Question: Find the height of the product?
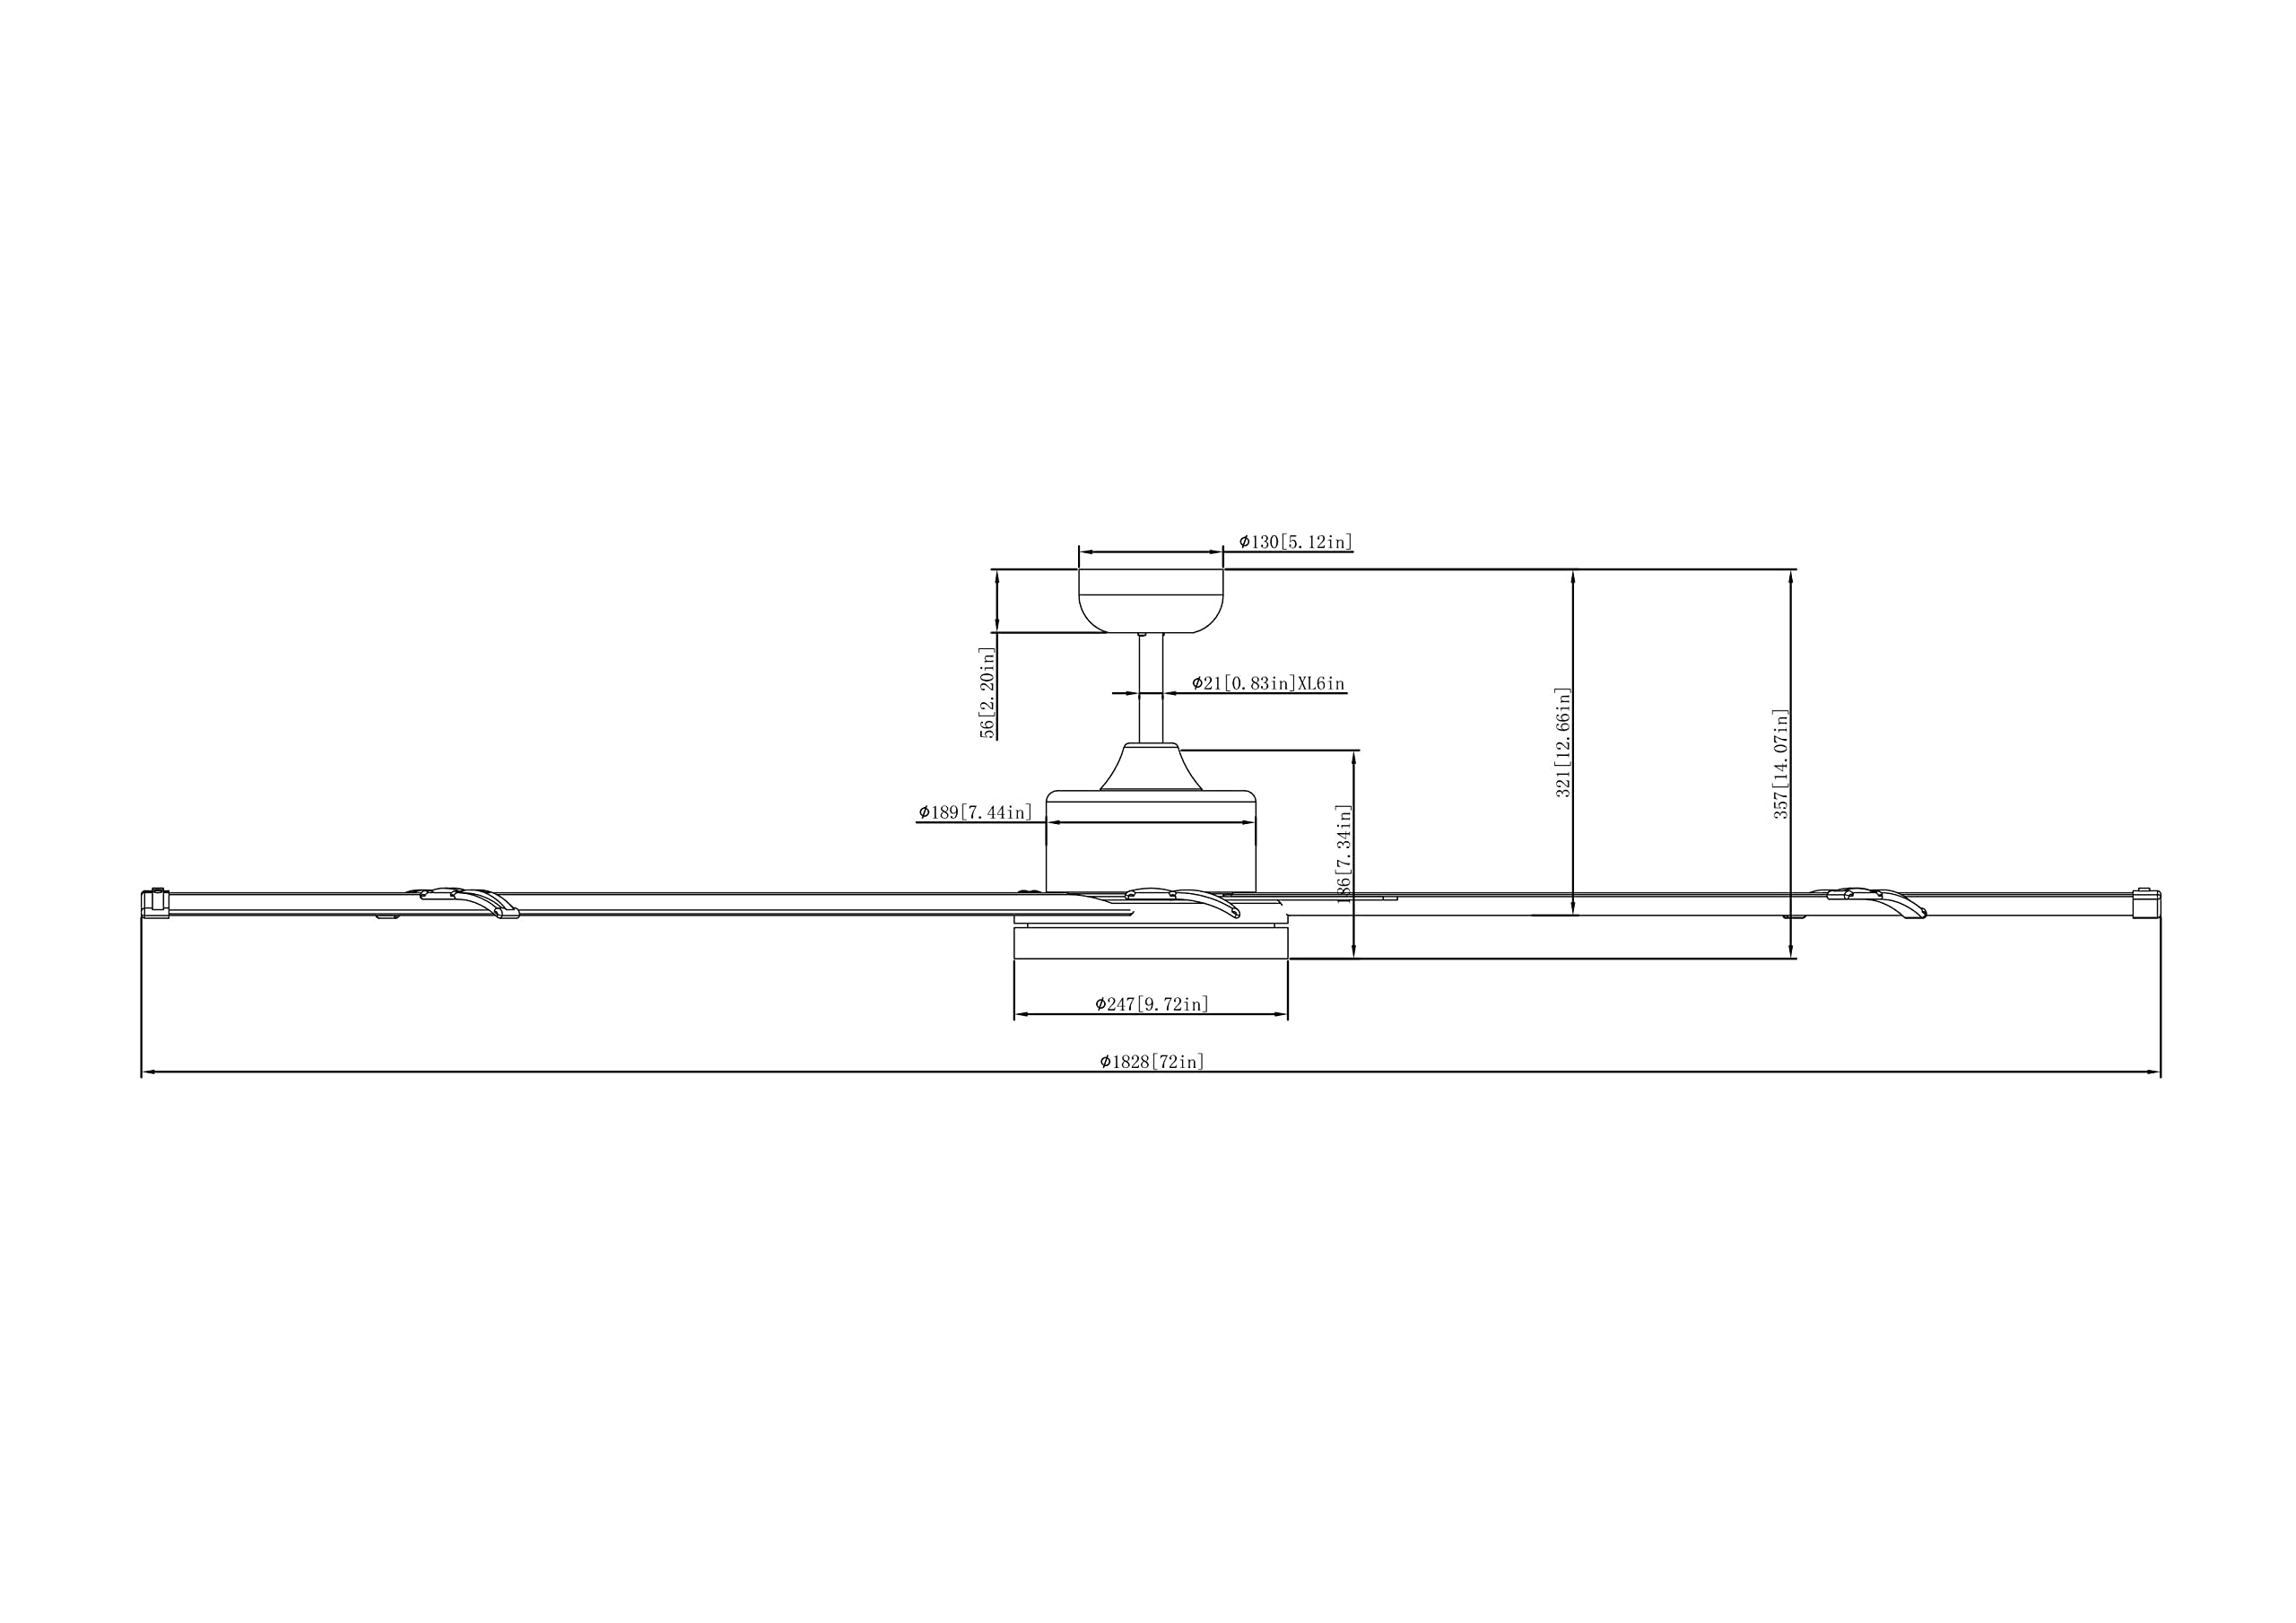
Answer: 7.44 inch